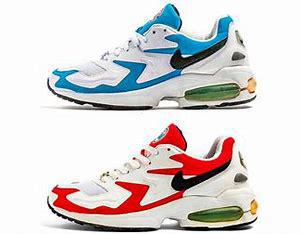
Brand: Nike
Model: Air MAX2 Light